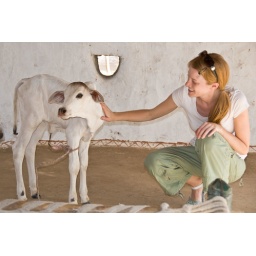
Young cow in Bishnois home